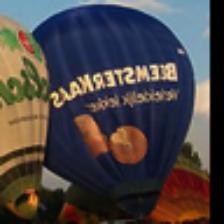
Label: NonHuman